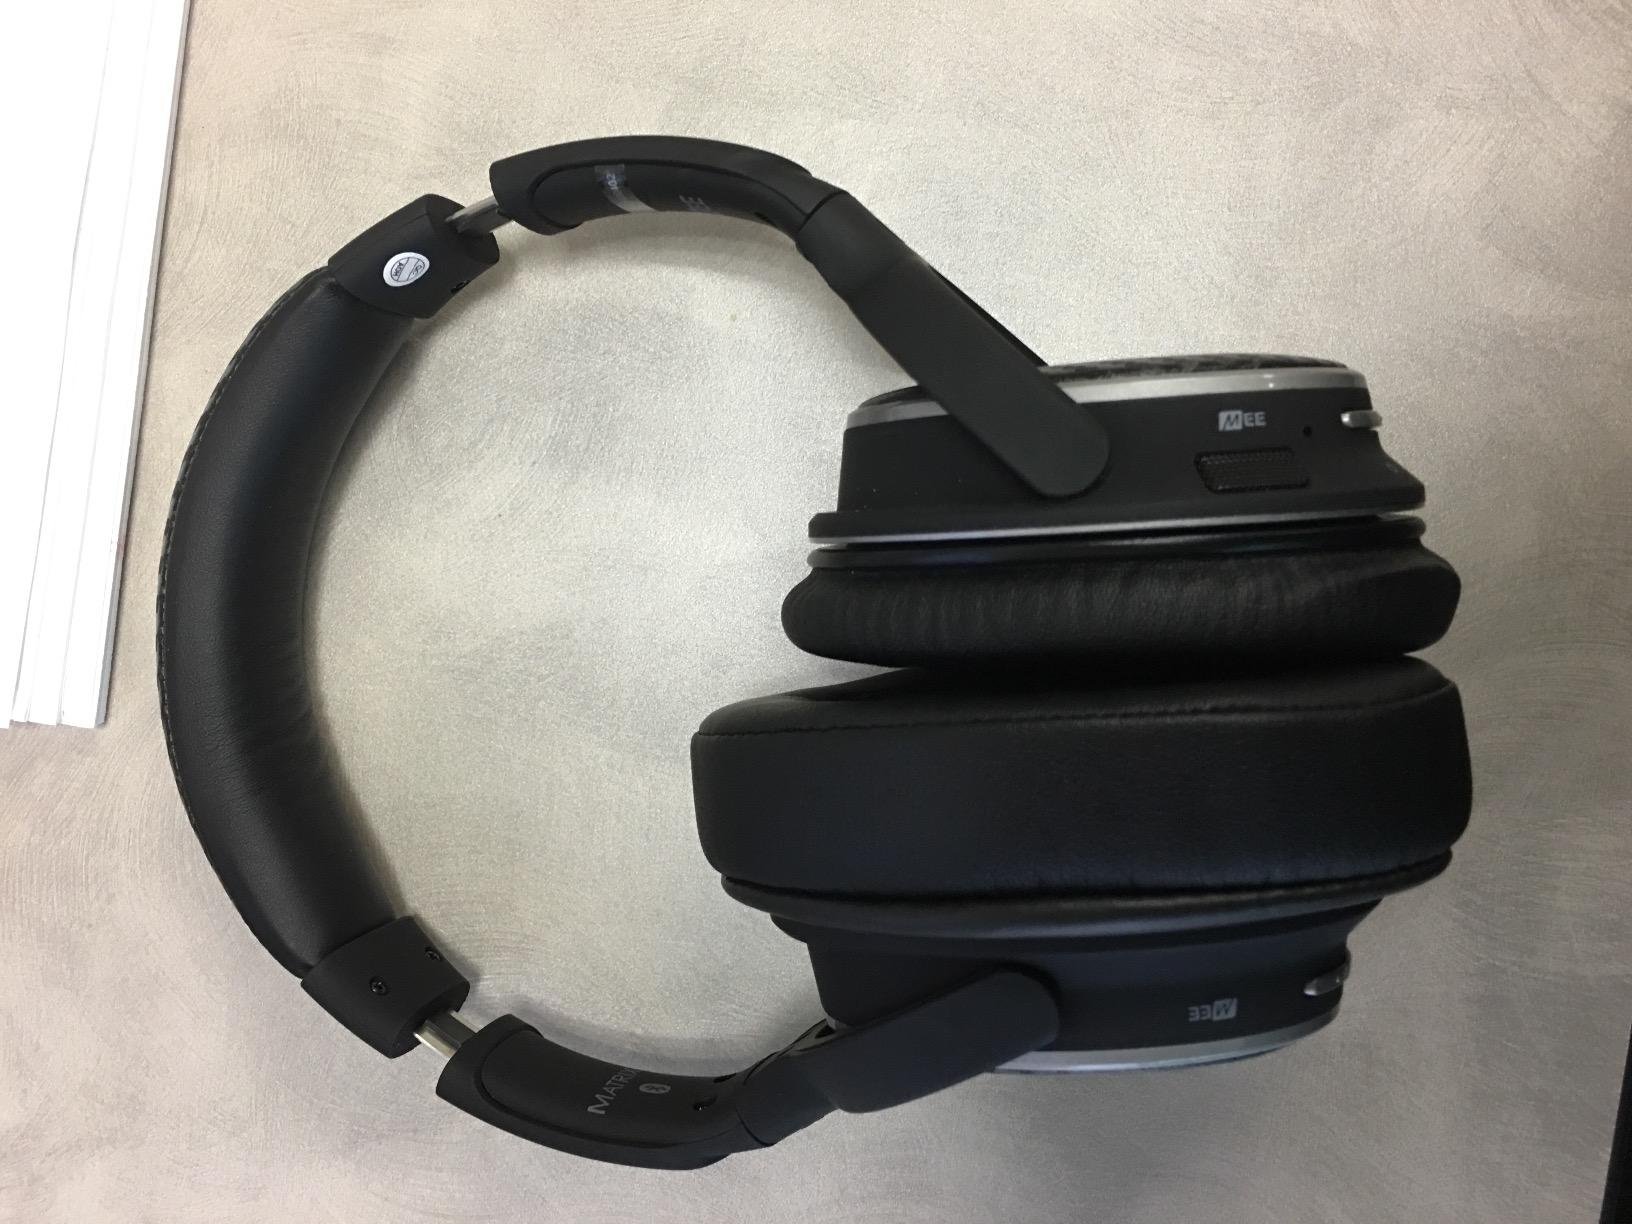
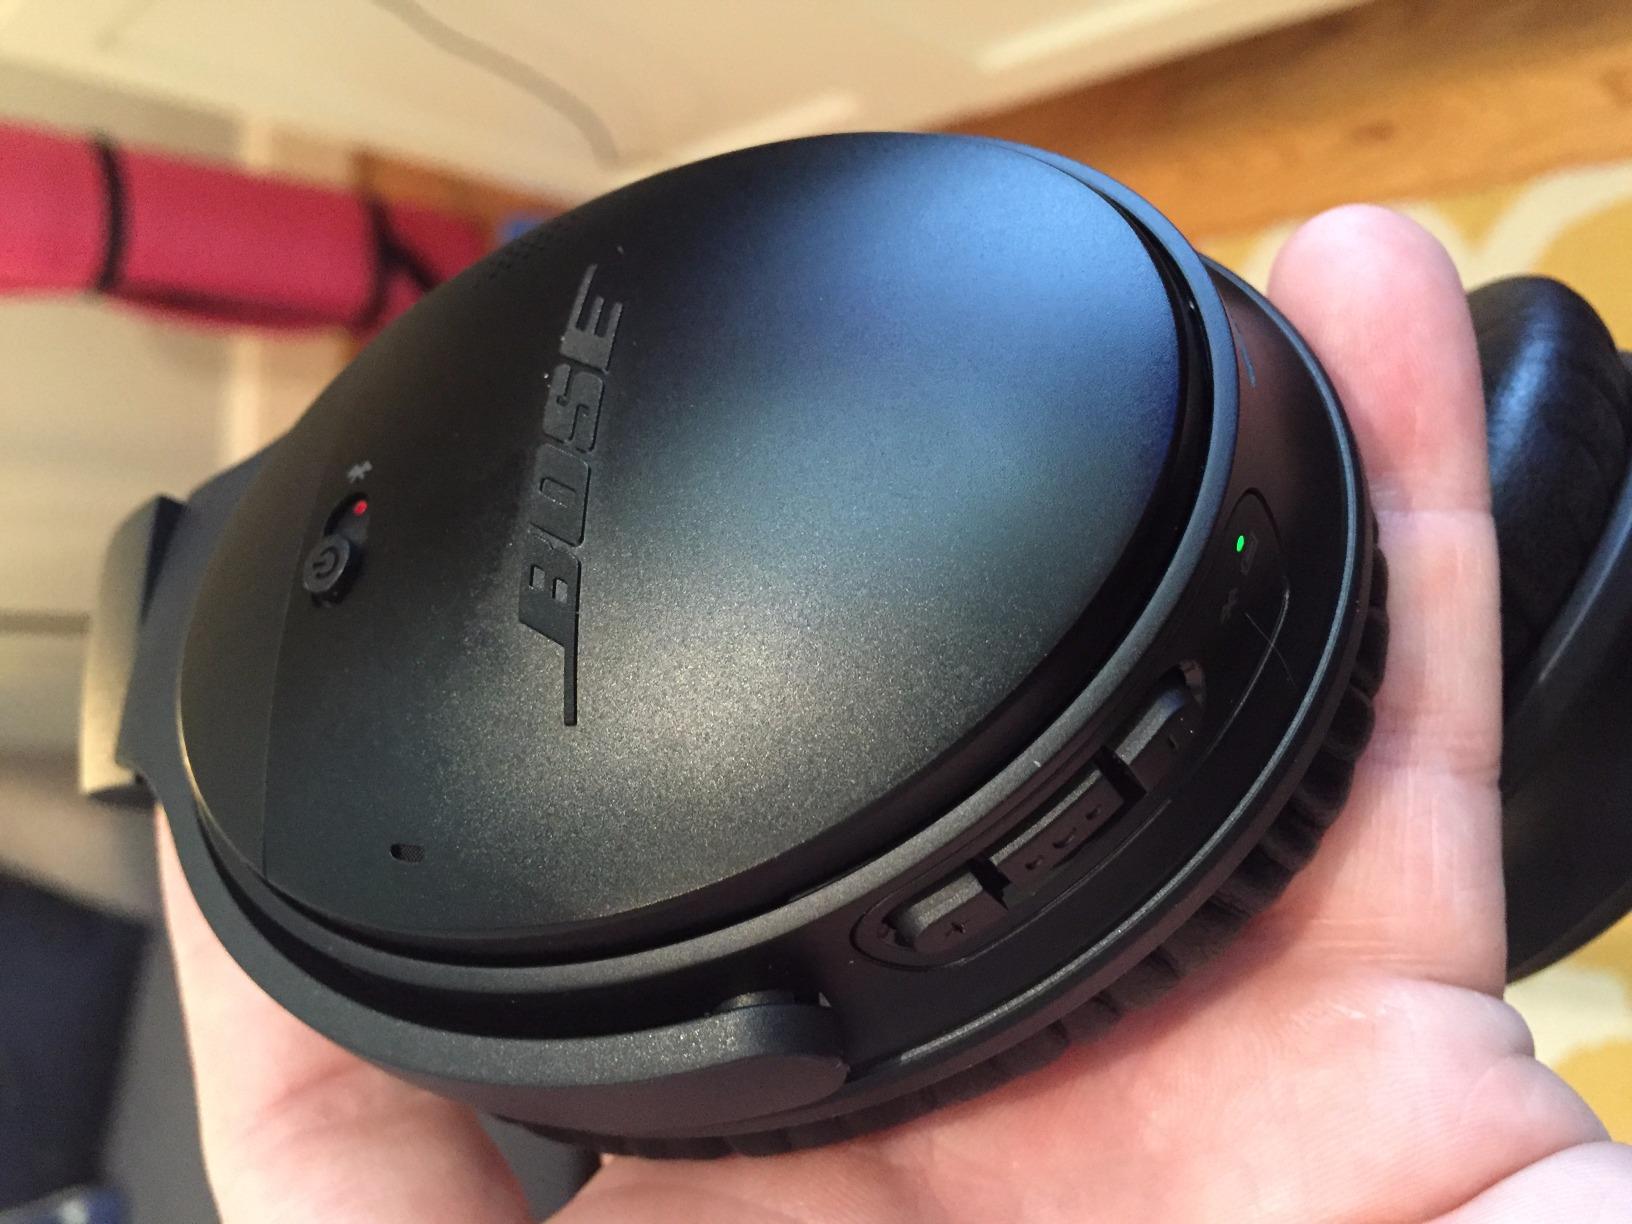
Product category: headphones
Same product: no